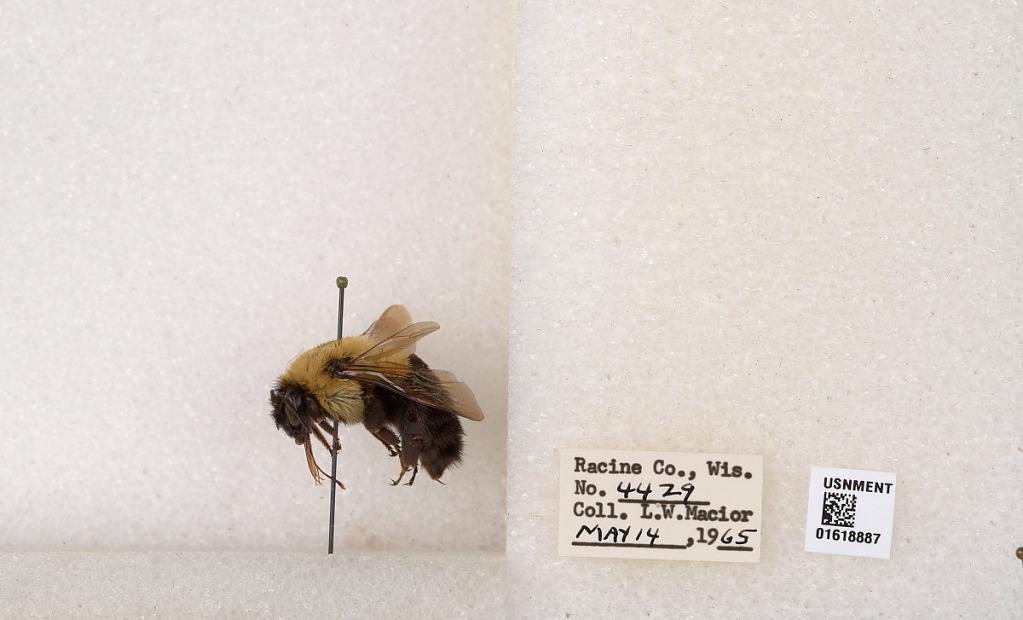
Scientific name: Bombus impatiens Cresson
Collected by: L. Macior
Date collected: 1965-5-14
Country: United States
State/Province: Wisconsin
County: Racine
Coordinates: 42.7299, -87.8123